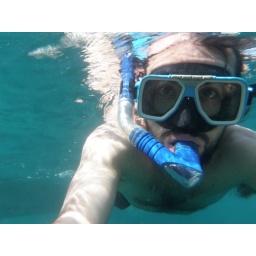
Big fish little fish swimming in the water, come back here ..!!